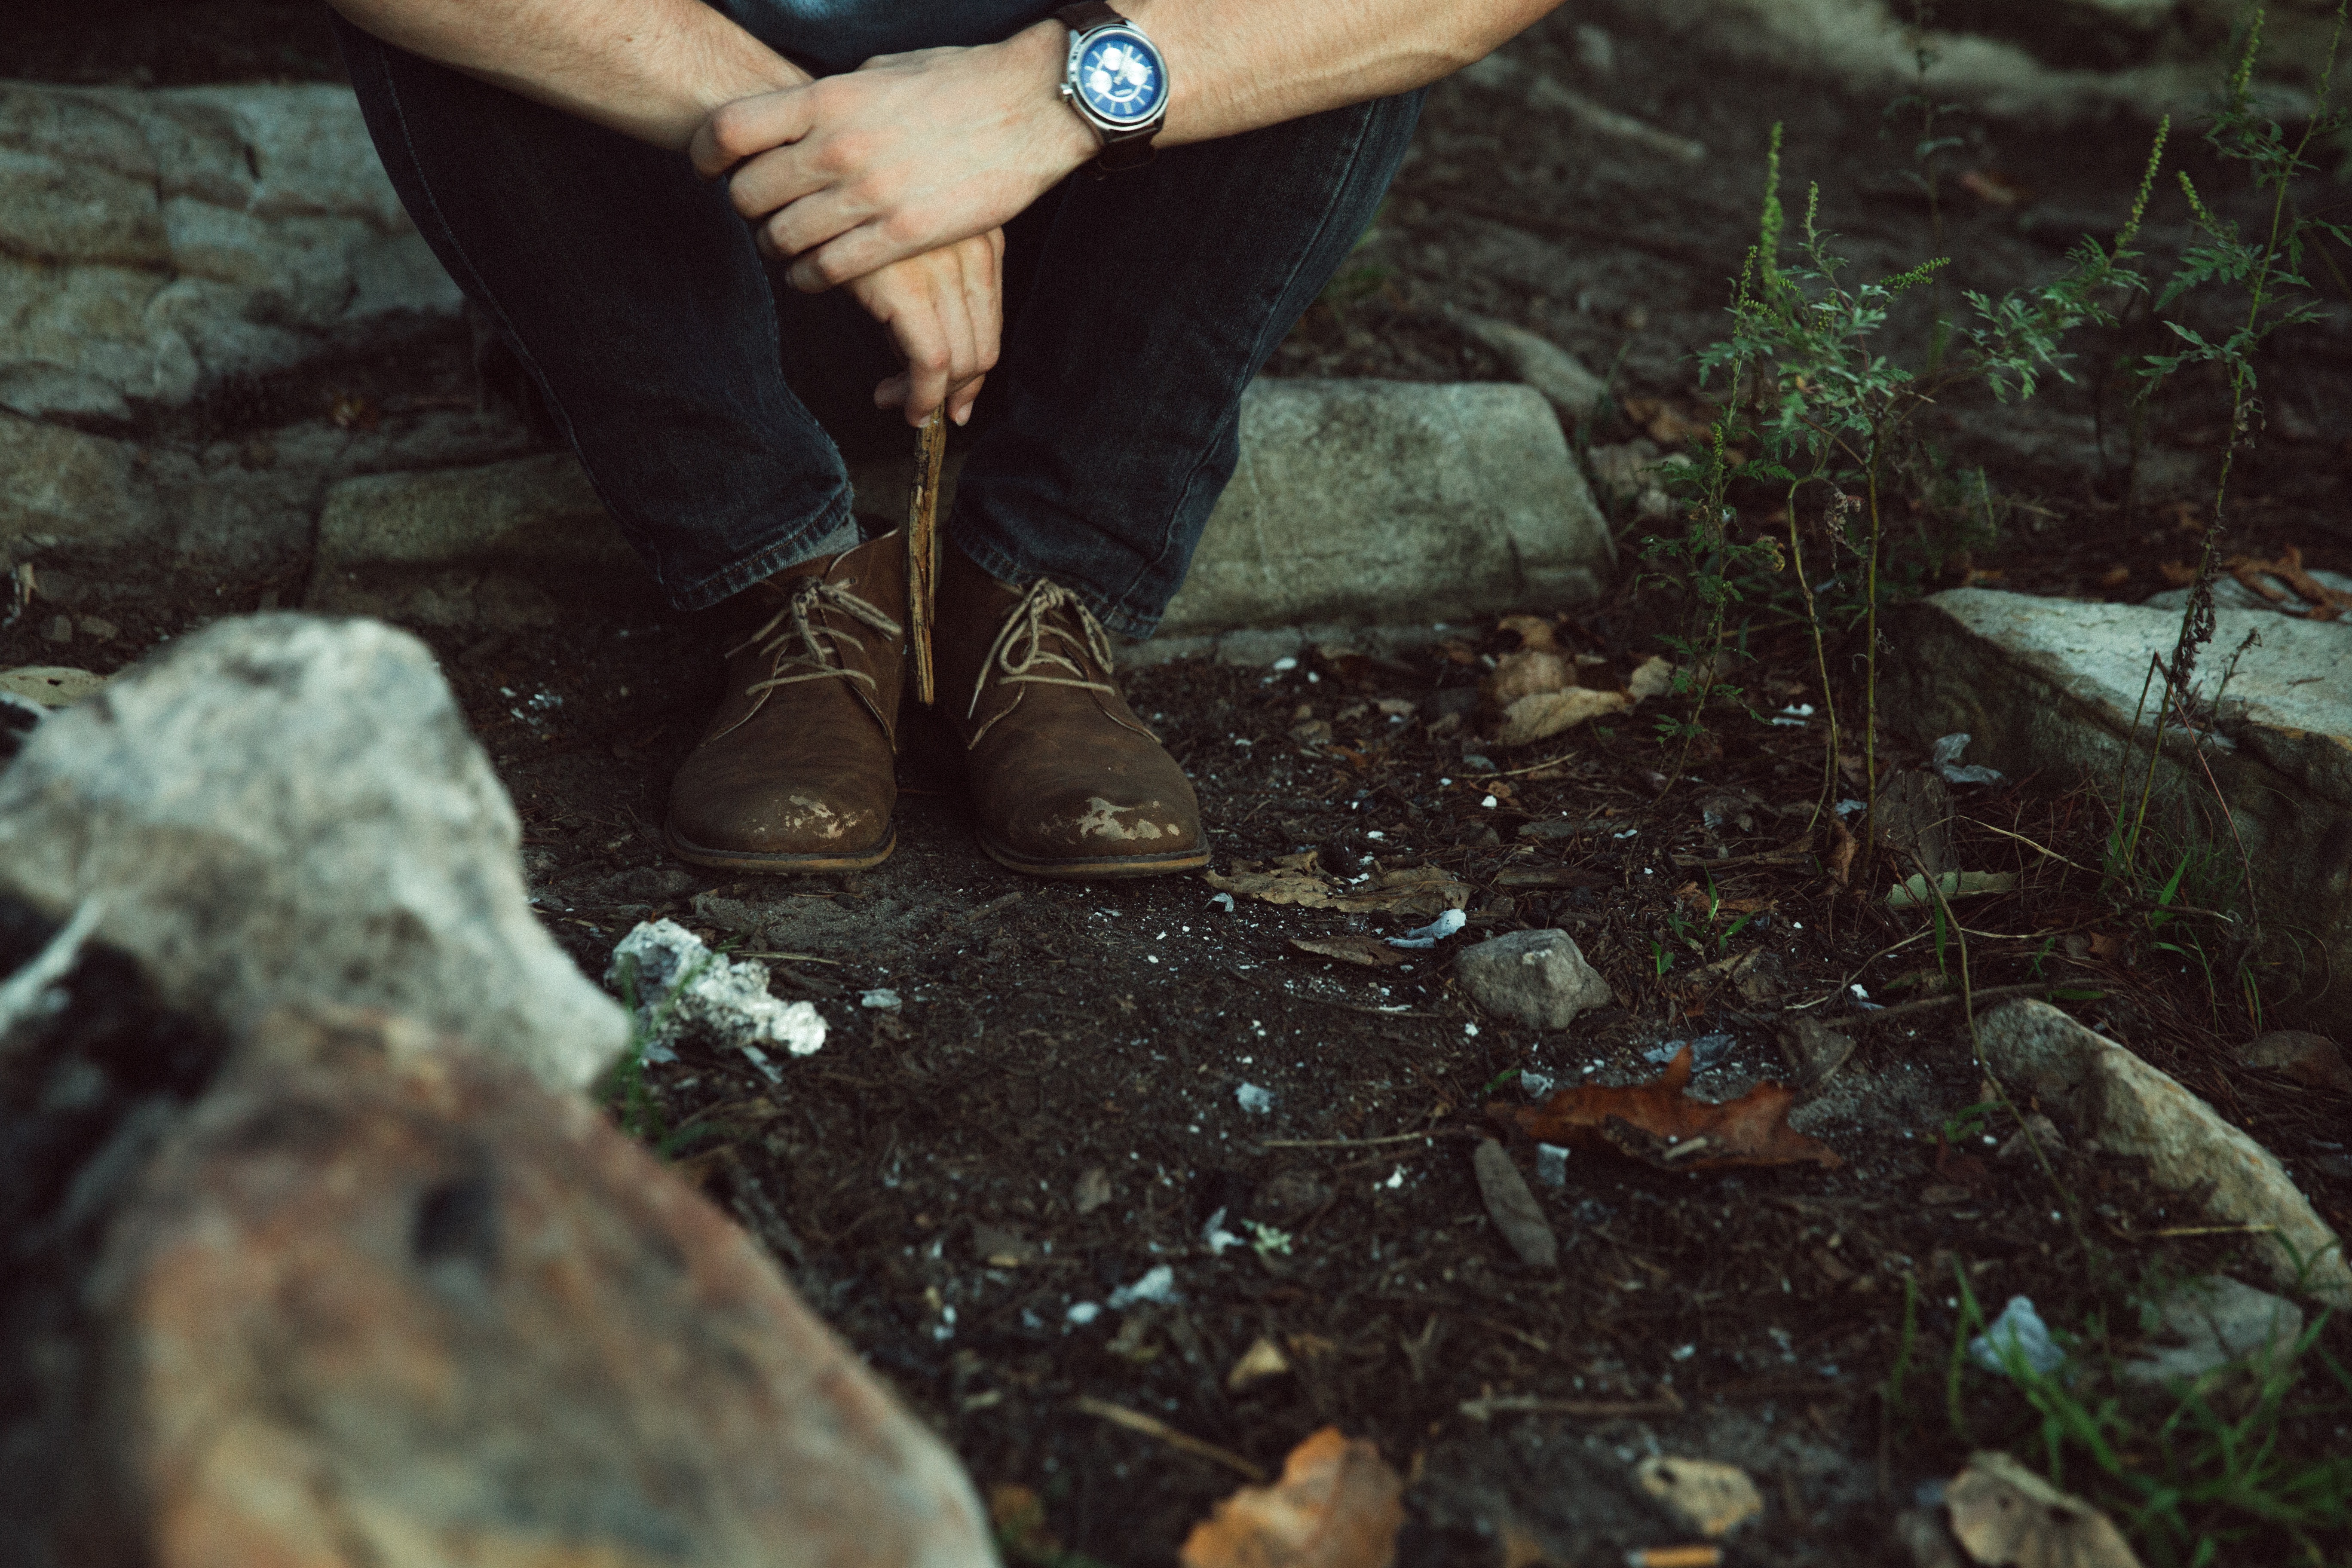
watch, man, nature, forest, rock, person, wood, leaf, soil